Texas Tech University traditions

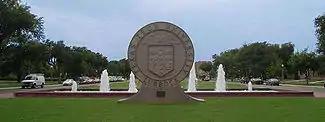
The seal at the campus' entrance

One of the most well-known landmarks on campus is the statue of Will Rogers on his horse Soapsuds. The statue, created by Electra Waggoner Biggs, has resided at the center of the campus since it was dedicated on February 16, 1950 by Rogers' longtime friend Amon G. Carter.